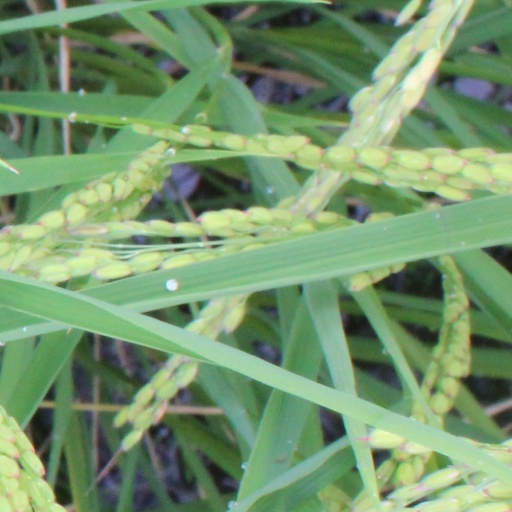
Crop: rice